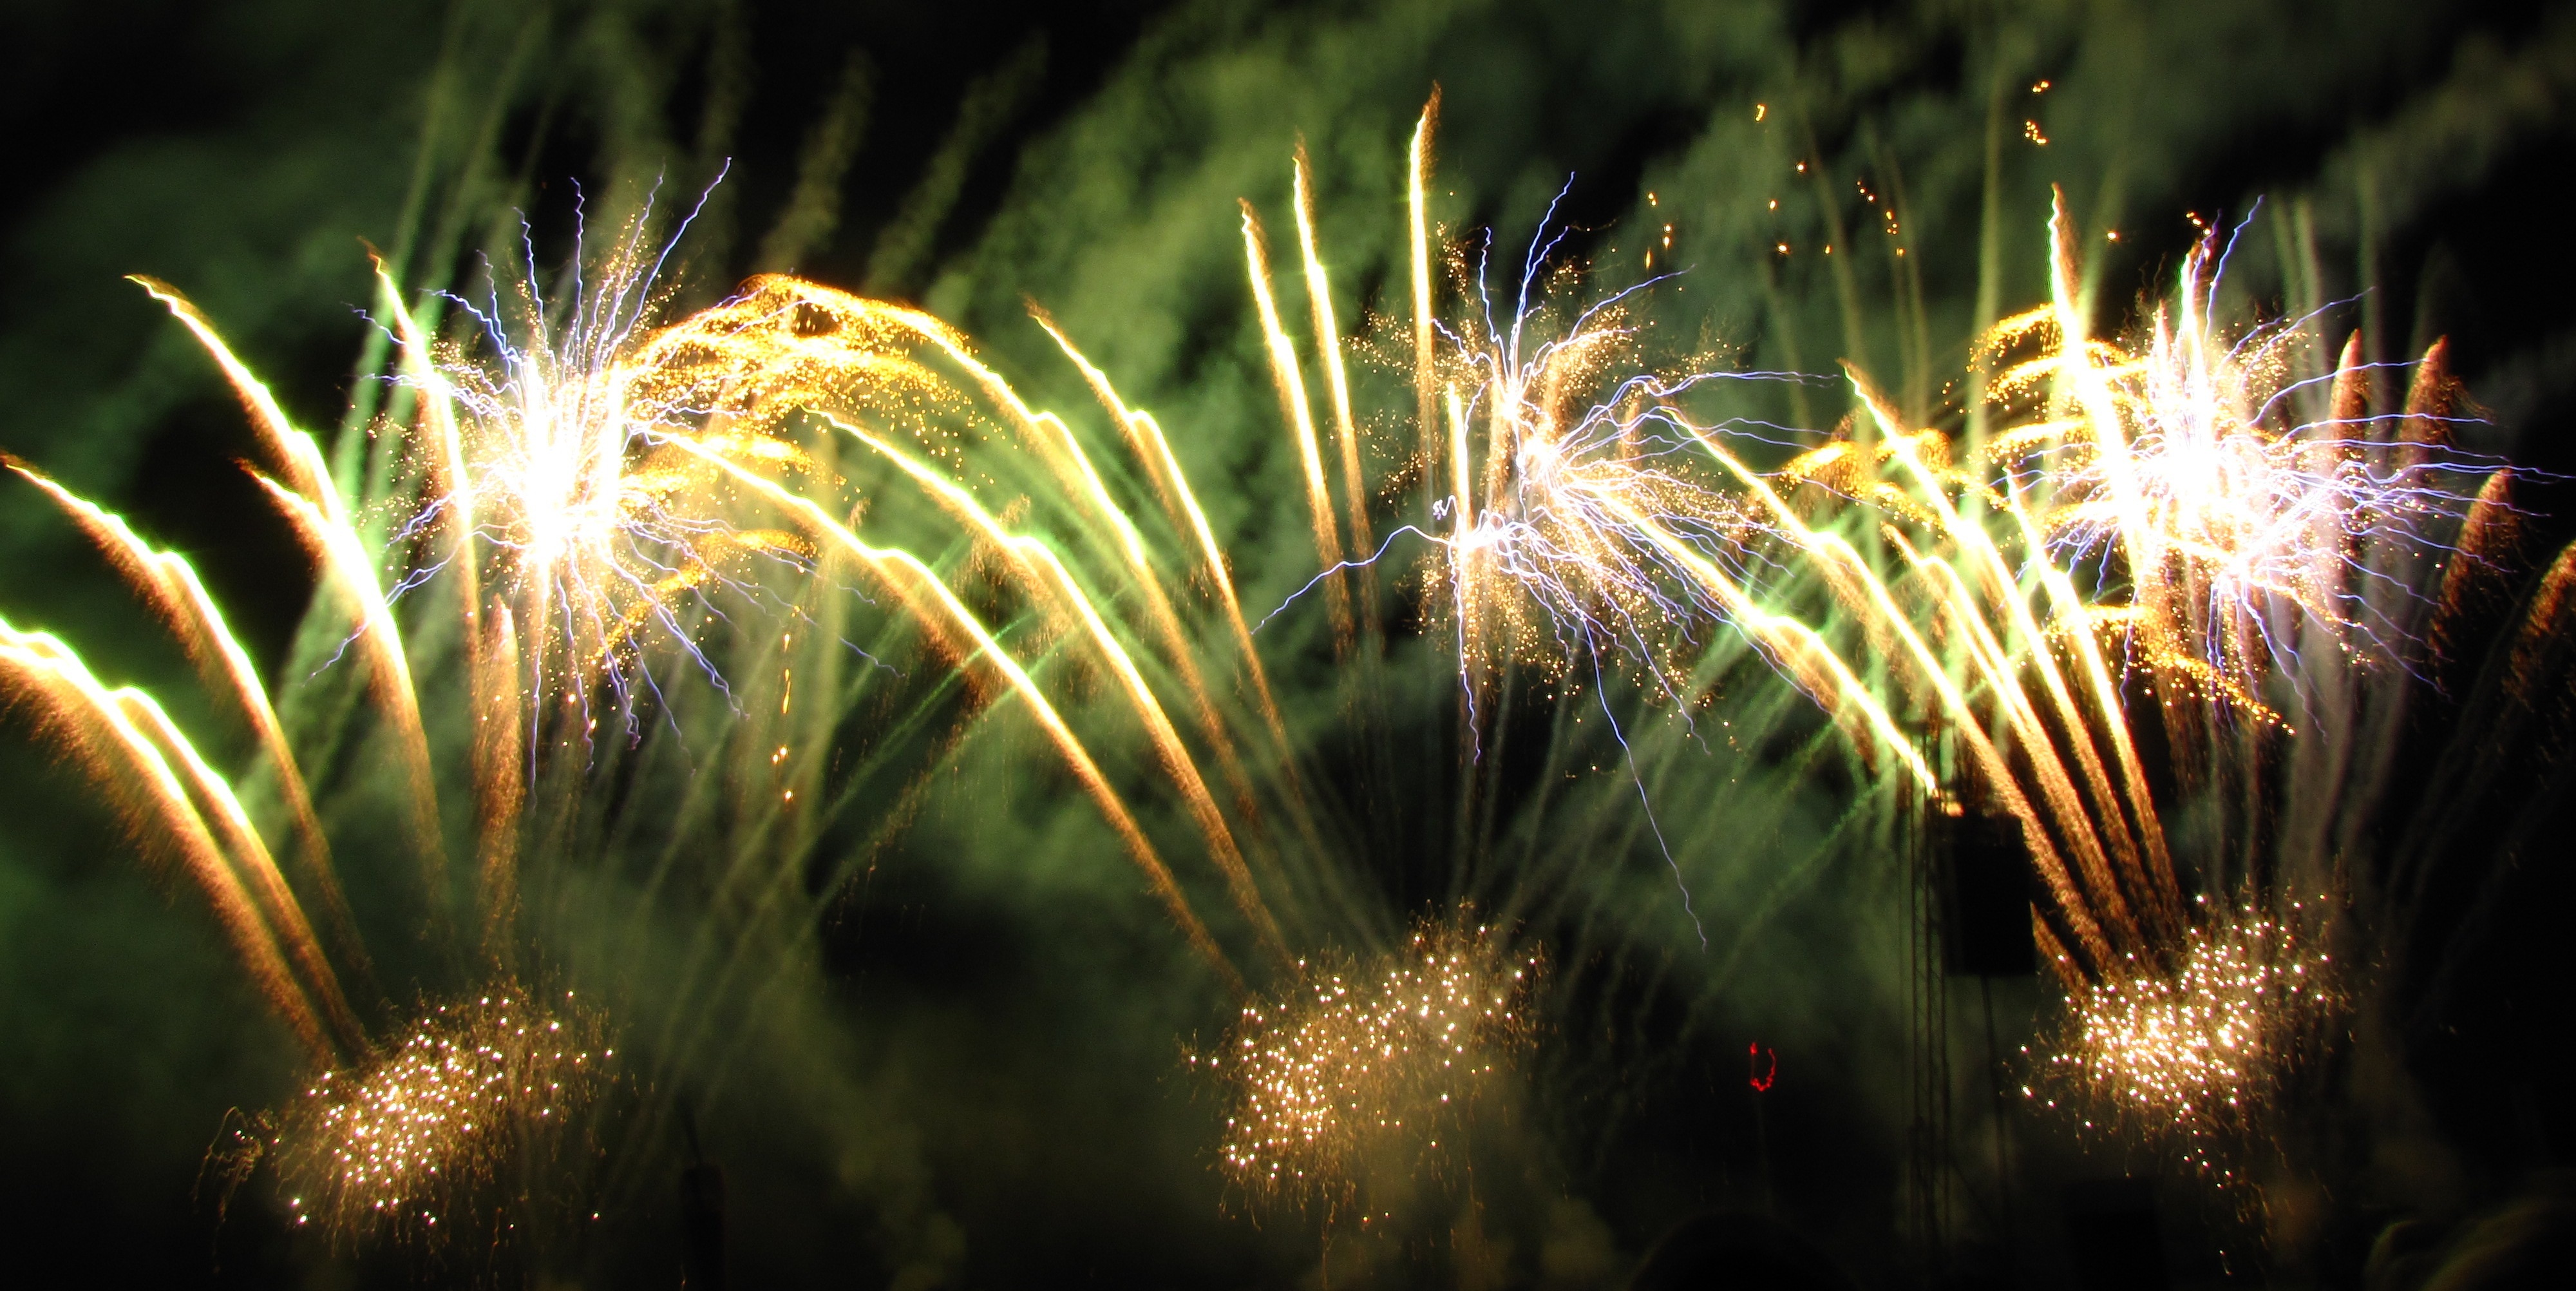
light, recreation, sparkler, rocket, fireworks, event, new year's eve, fireworks art, outdoor recreation